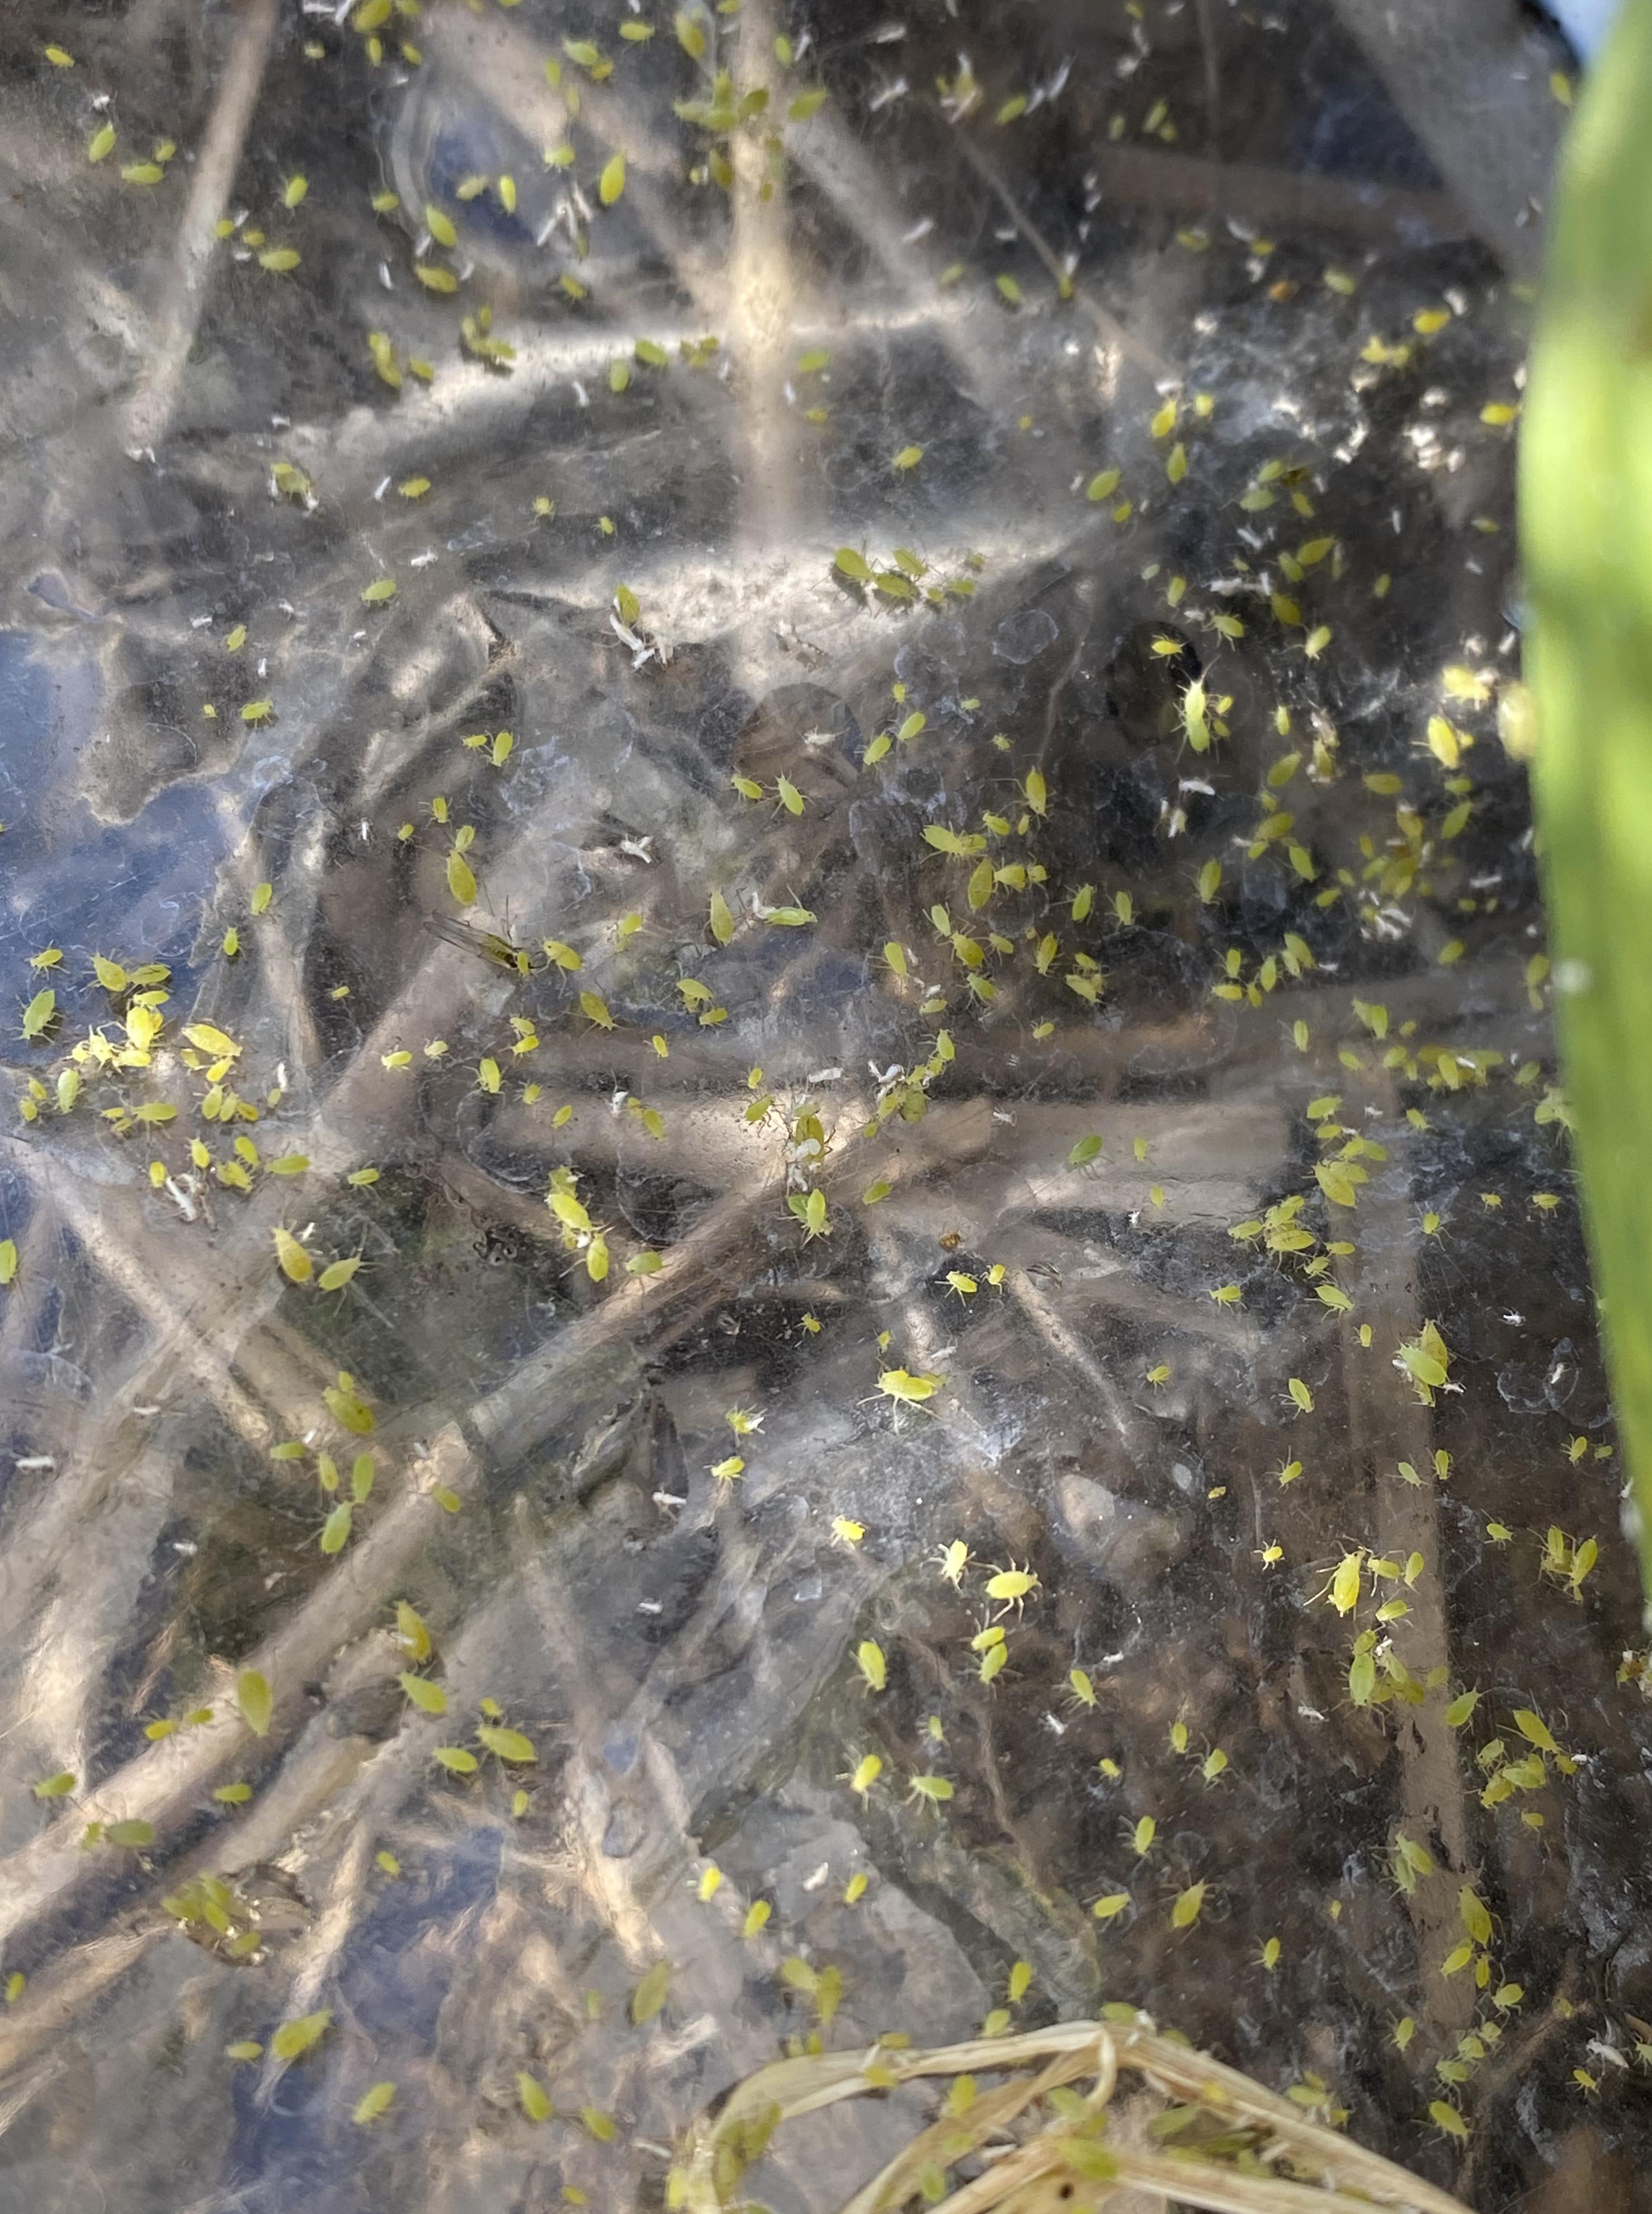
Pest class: cereal_grass_aphid